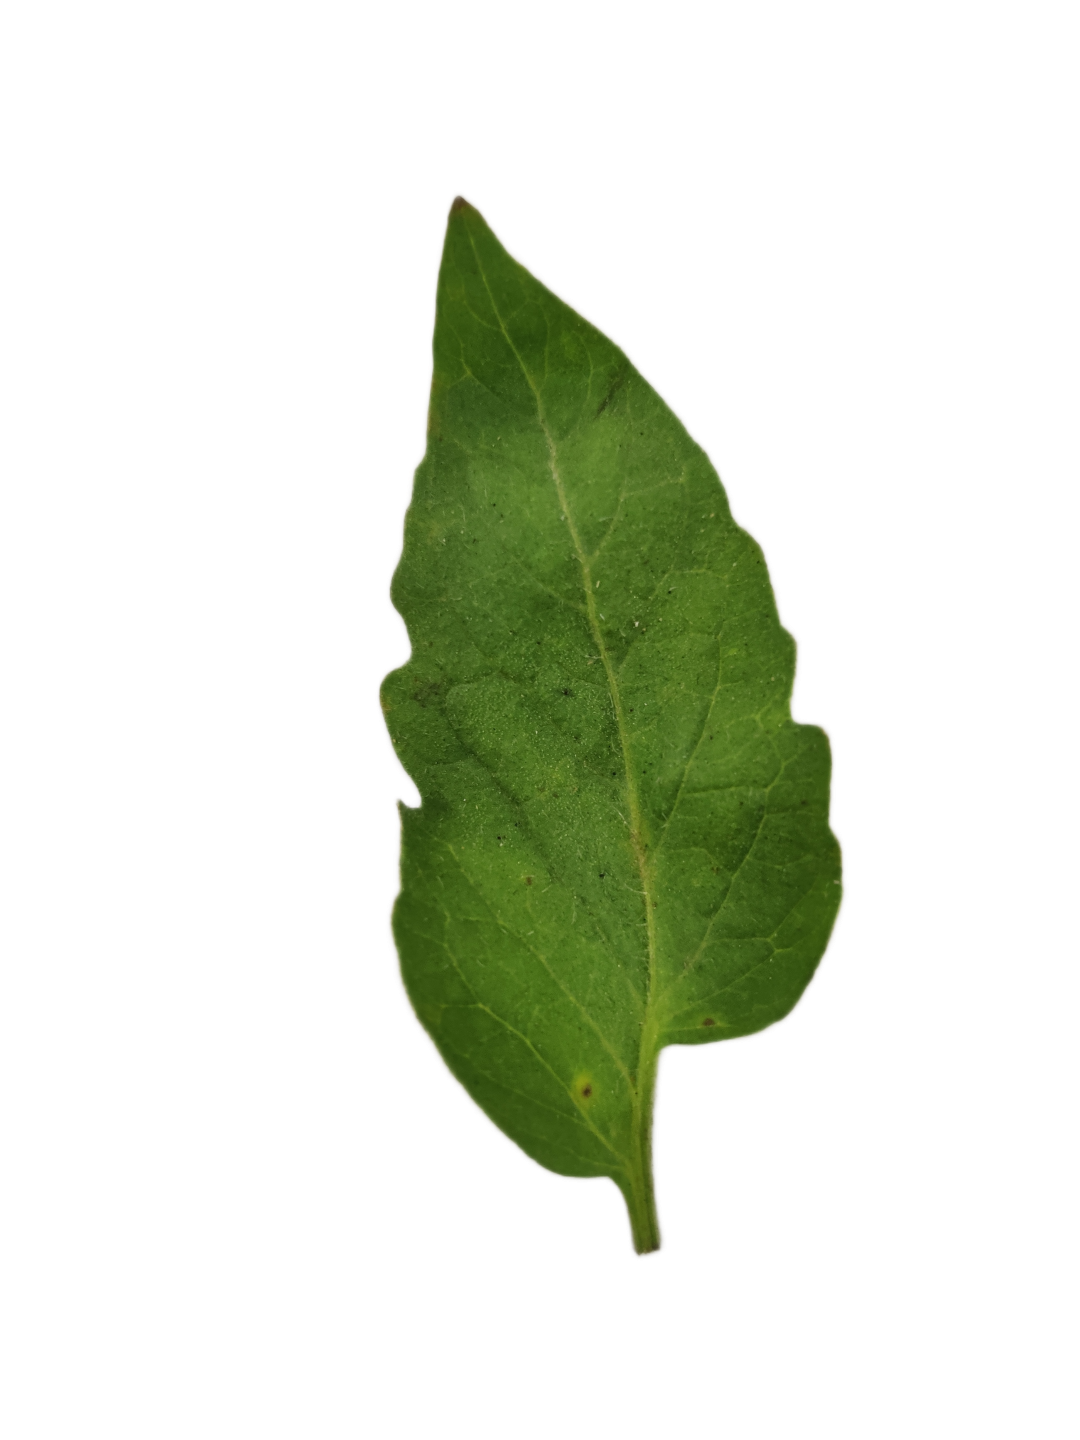
Crop: Tomato
Label: Downy_Mildew